Sanctuary of Saint Pio of Pietrelcina

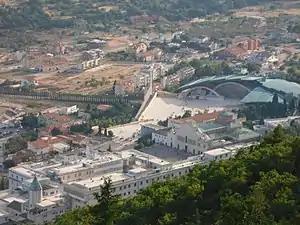
The Sanctuary of Saint Pio of Pietrelcina in San Giovanni Rotondo, Province of Foggia, Italy

The Sanctuary of Saint Pio of Pietrelcina, also called Shrine of Padre Pio or Padre Pio Pilgrimage Church, is a Catholic shrine in San Giovanni Rotondo, Province of Foggia, Italy, owned by the Order of Friars Minor Capuchin and dedicated to the Italian Capuchin friar, priest, stigmatist, and mystic, widely known as Padre Pio.